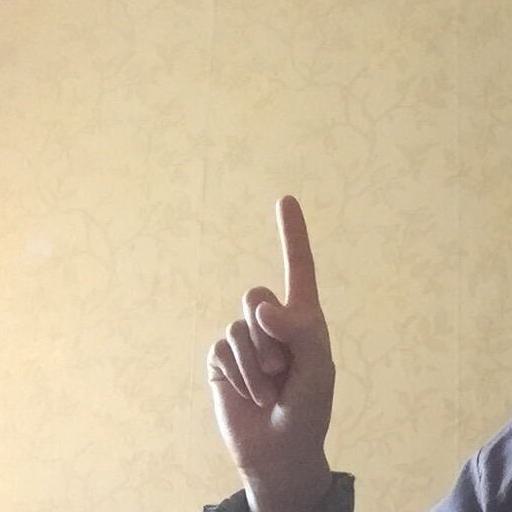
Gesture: one